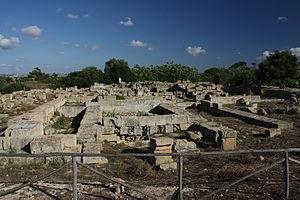
Motyé ou Motya, est une ancienne et puissante cité phénico-punique de la côte occidentale de la Sicile, entre Drépane et Lilybée.